Kumi Tanioka

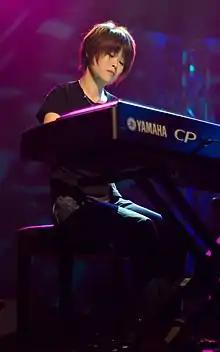
Tanioka in 2007

is a Japanese composer and pianist. Born in Hiroshima, Japan, she graduated from Kobe University with a degree in musical performance, and began working as a video game composer in 1998. She joined video game developer and publisher Square that same year, and worked on over 15 games for them before leaving to work as an independent composer in 2010.